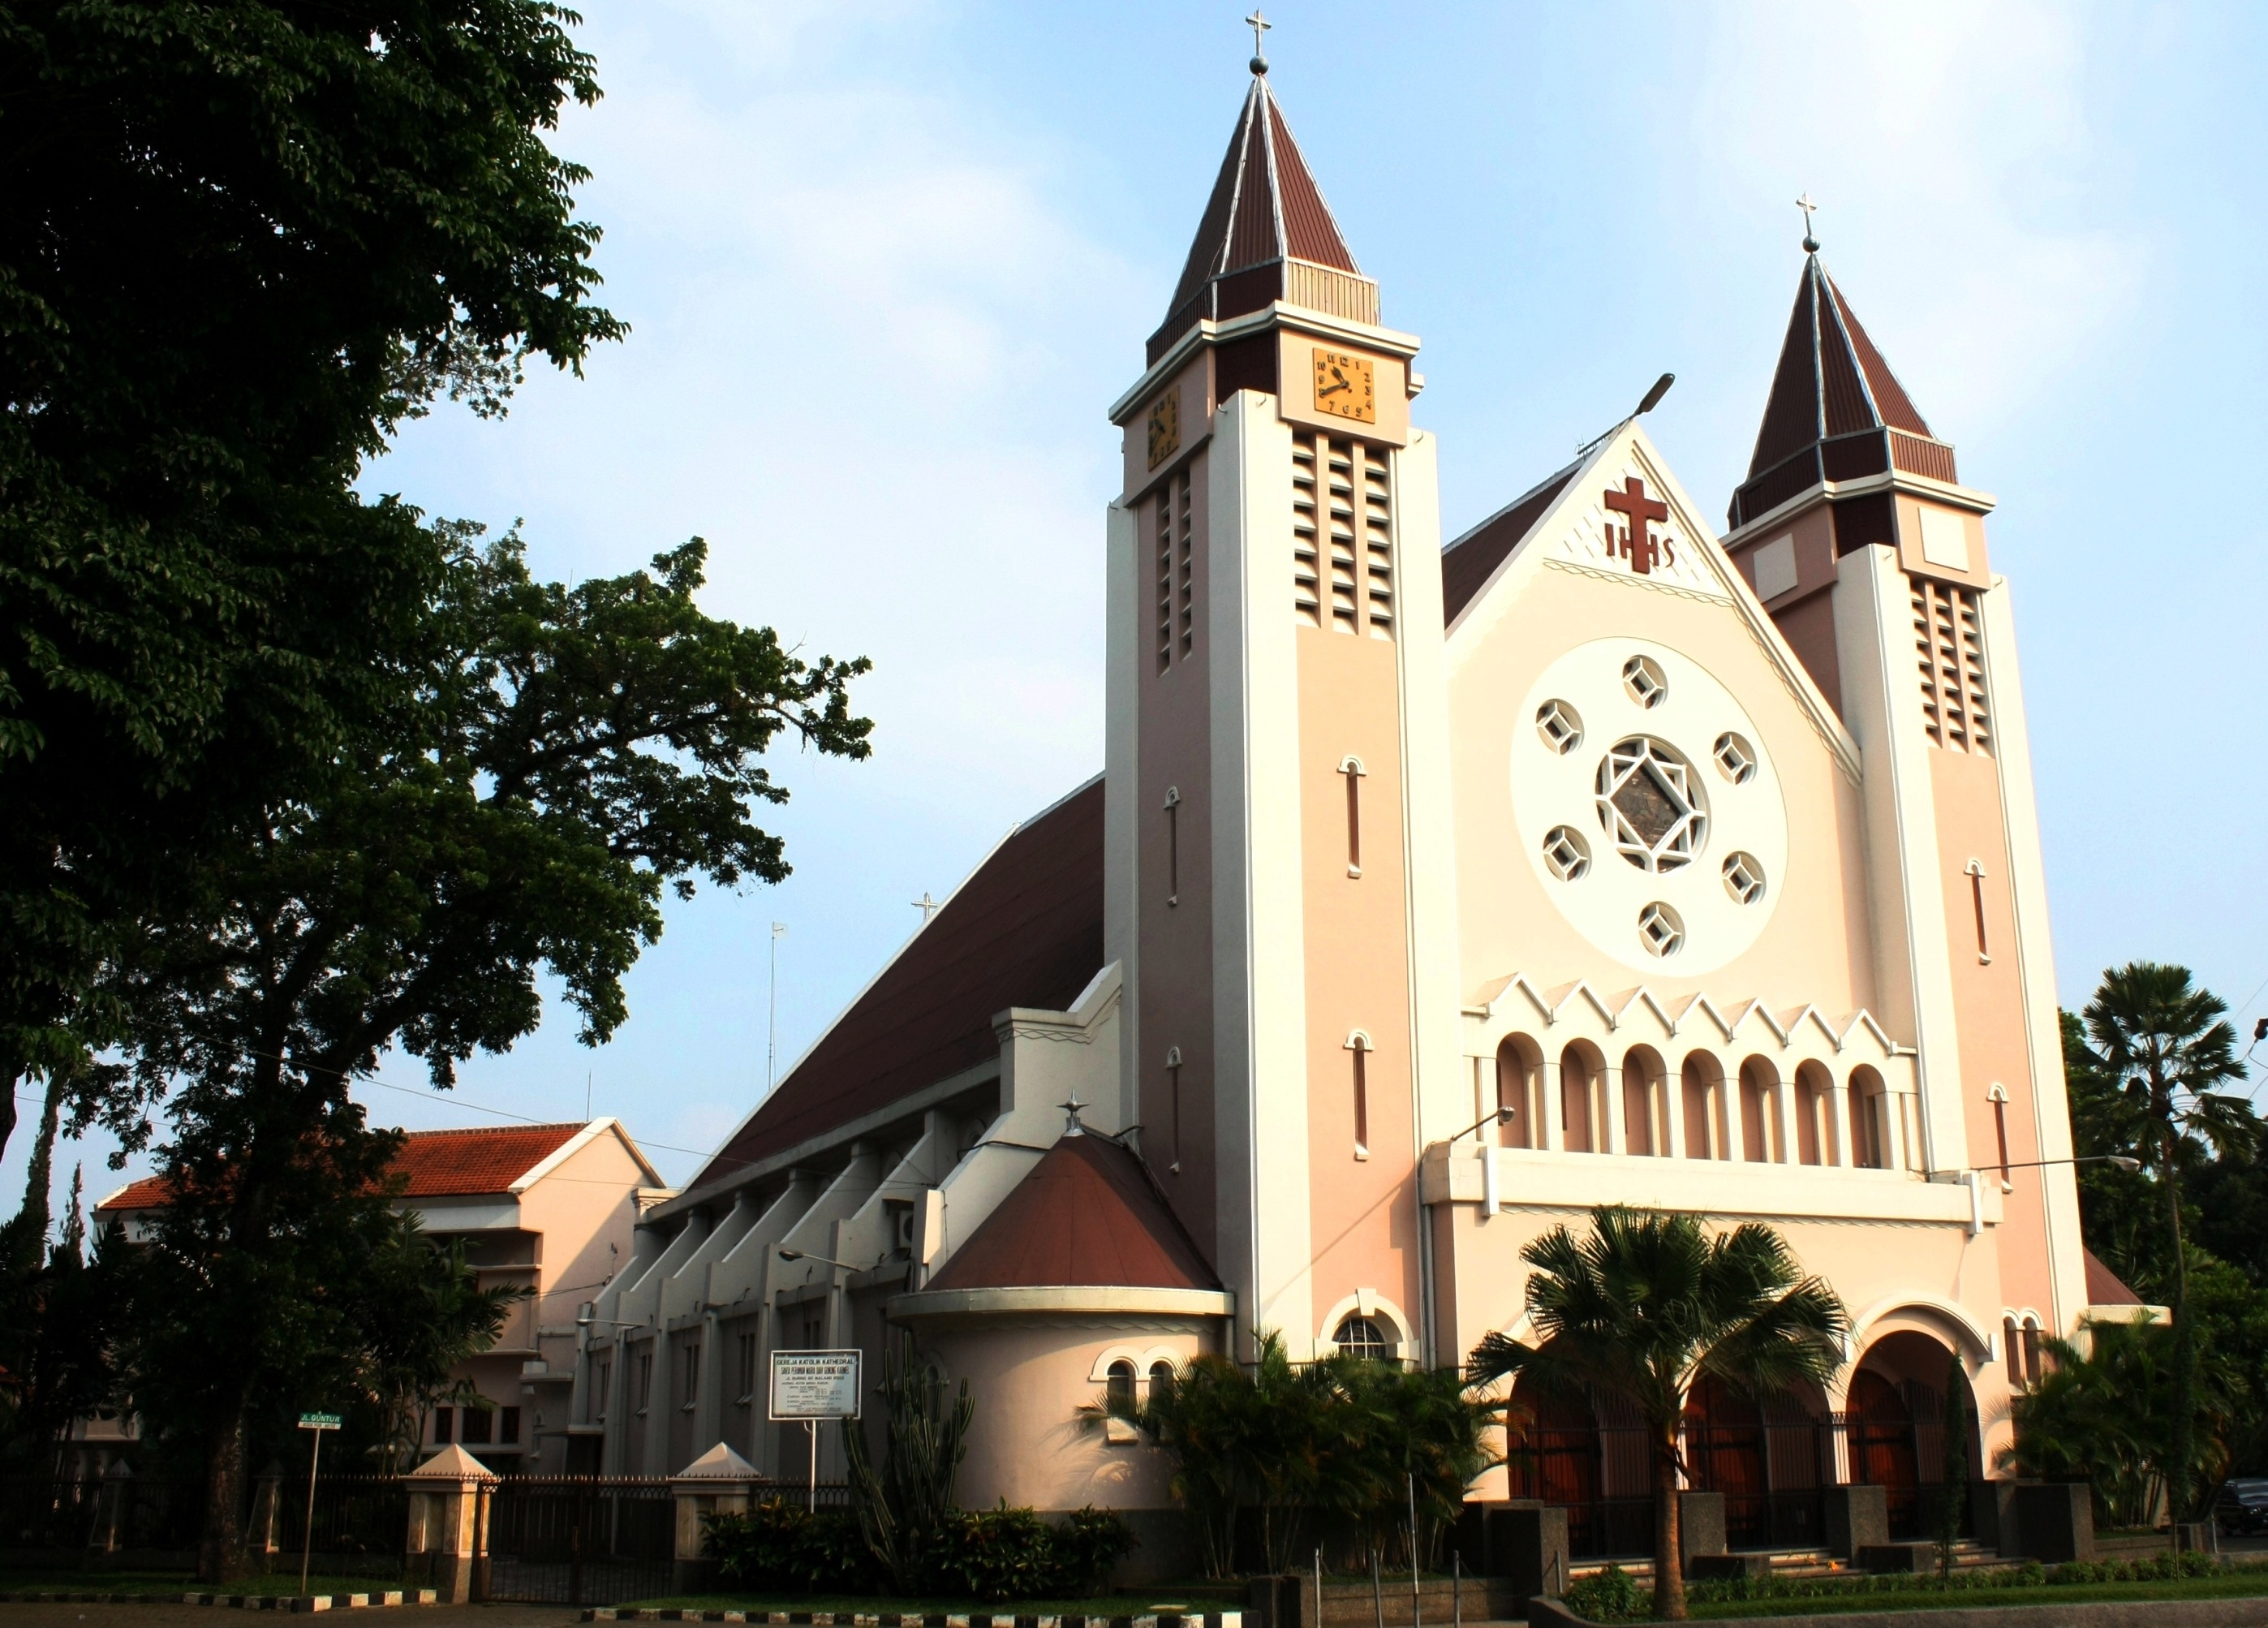
architecture, building, religion, church, cathedral, place of worship, faith, beautiful, historical, indonesia, catholic church, jawa timur, malang, gereja ijen, katholik